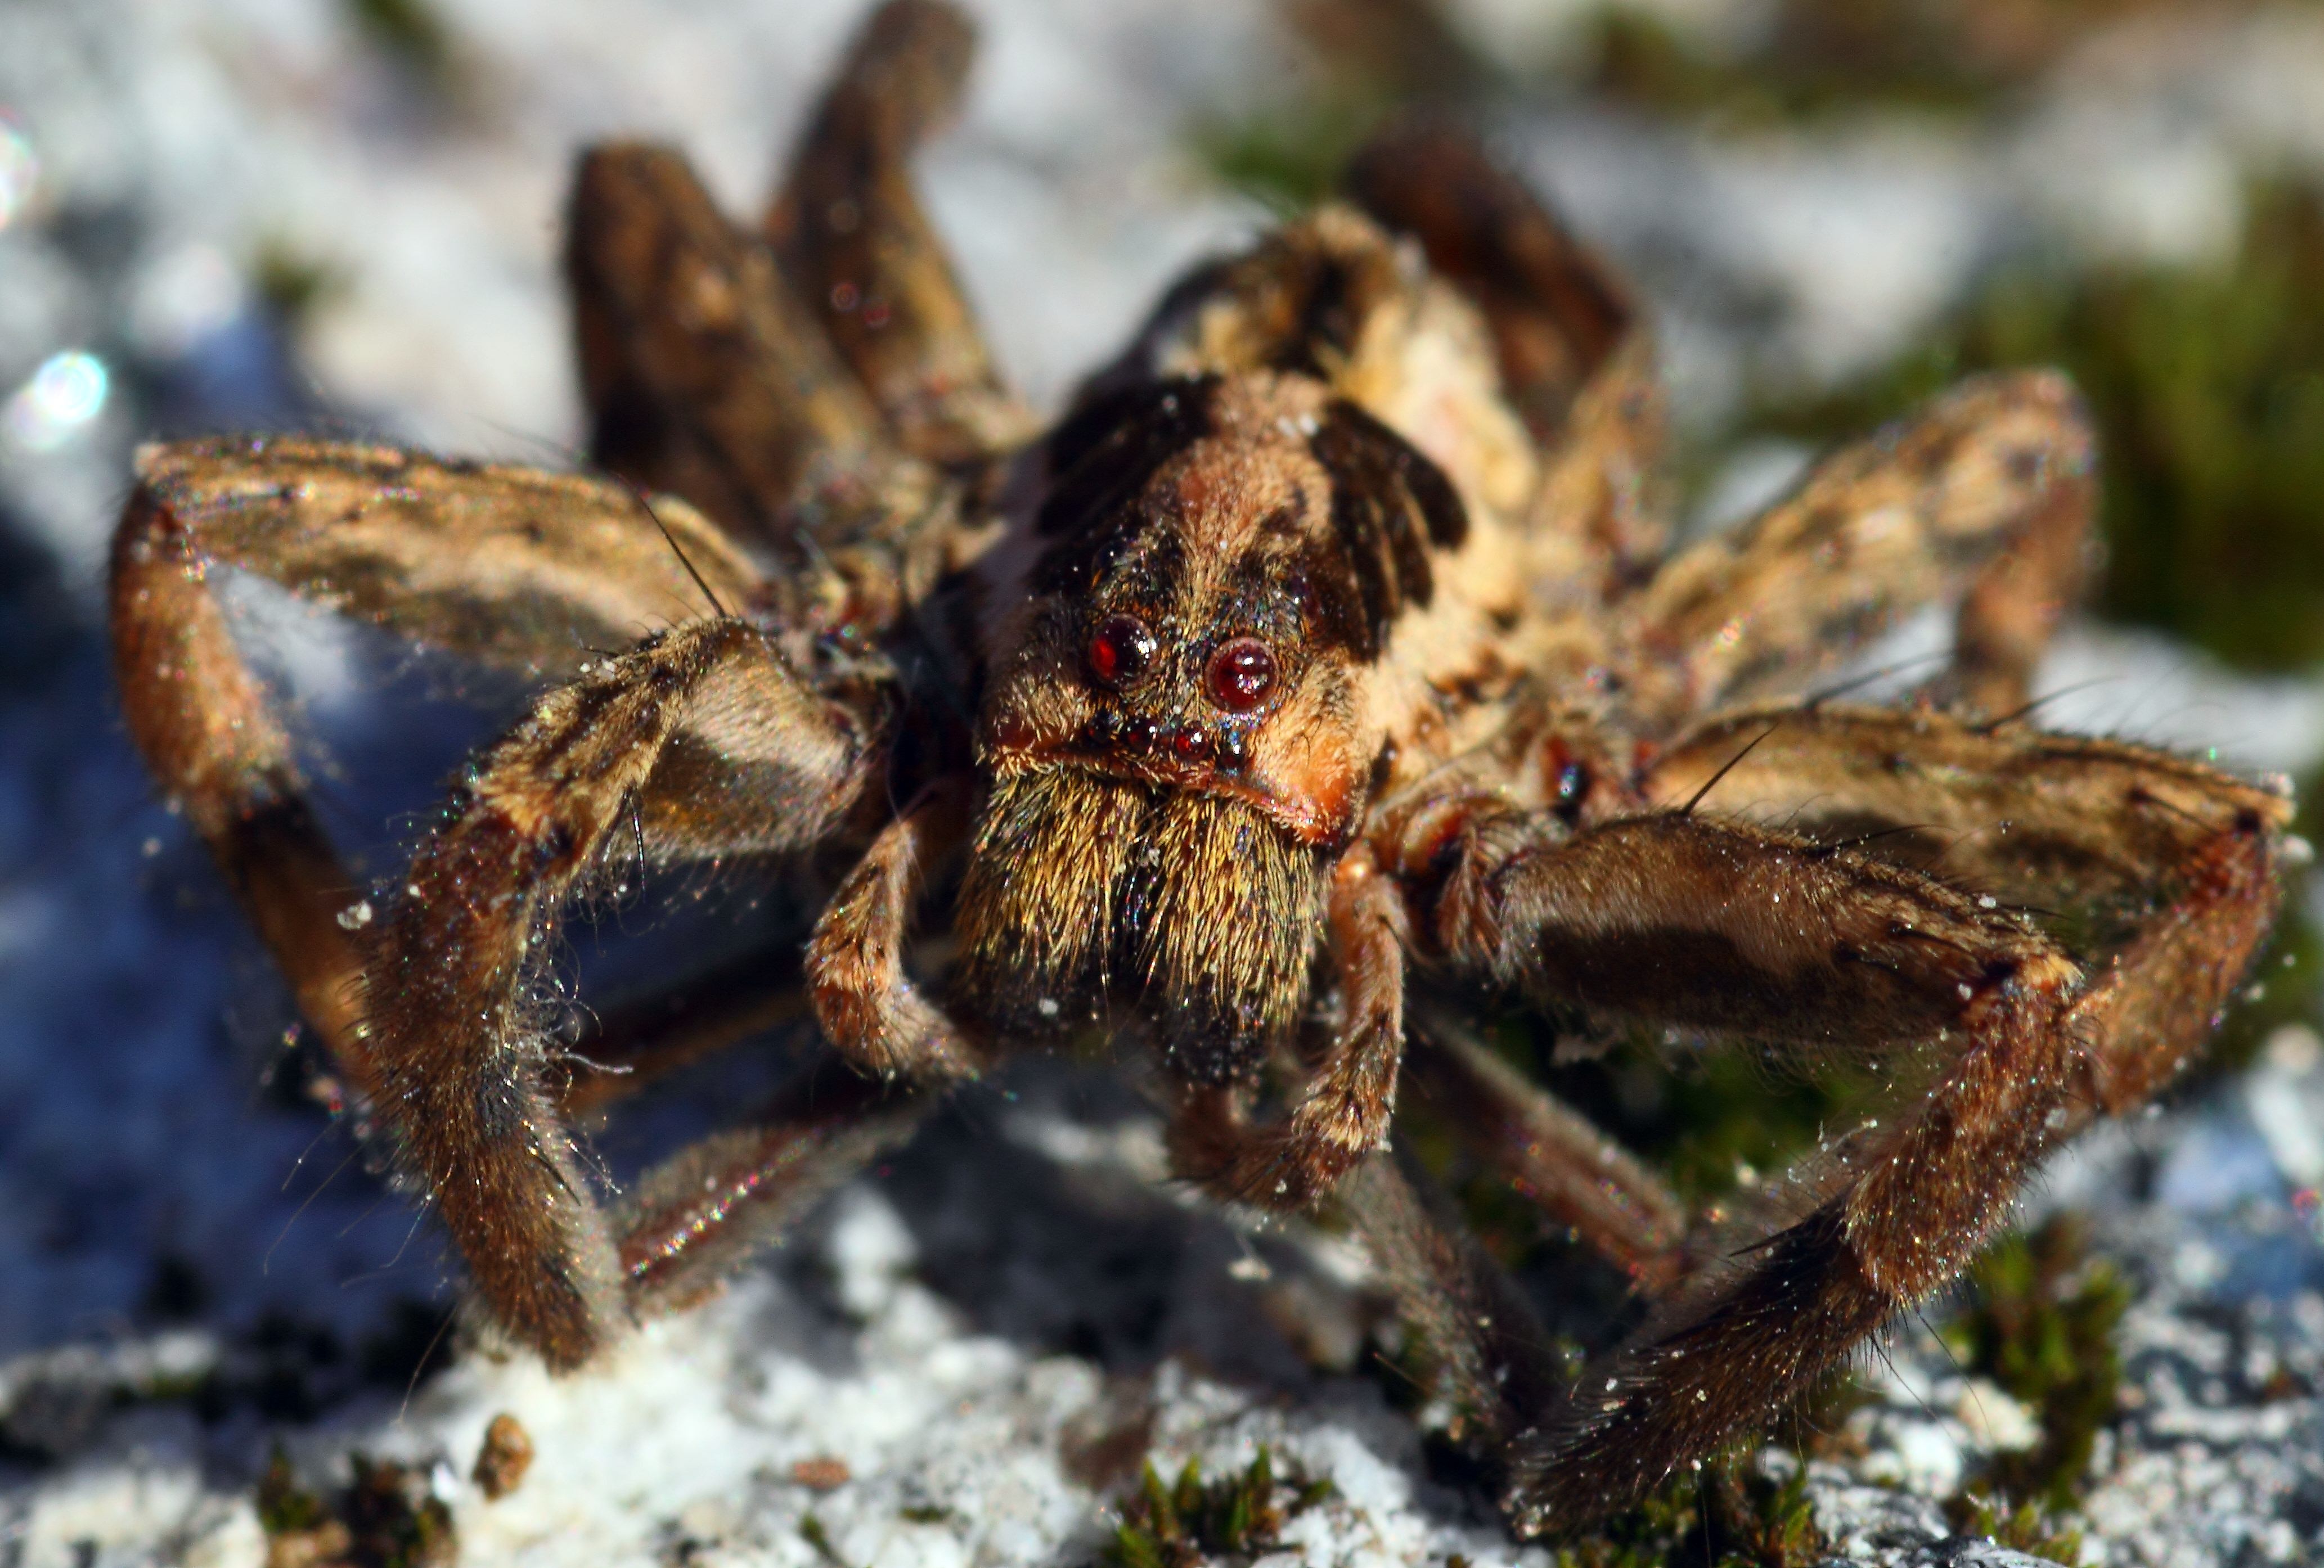
nature, photography, wildlife, food, macro, seafood, fauna, invertebrate, close up, spider, animals, naturaleza, ggl1, gaby1, xovesphoto, animales, canoneos550d, gphoto, canon100mm, macro photography, arthropod, european garden spider, wolf spider, araneus, orb weaver spider